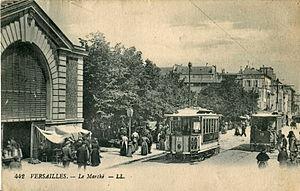
Carte postale ancienne éditée par LL, n°442
Les Tramways de Versailles ou Tramways versaillais sont un ancien réseau de tramway à voie normale qui desservit la ville de Versailles dans le département de Seine-et-Oise de 1876 à 1957.